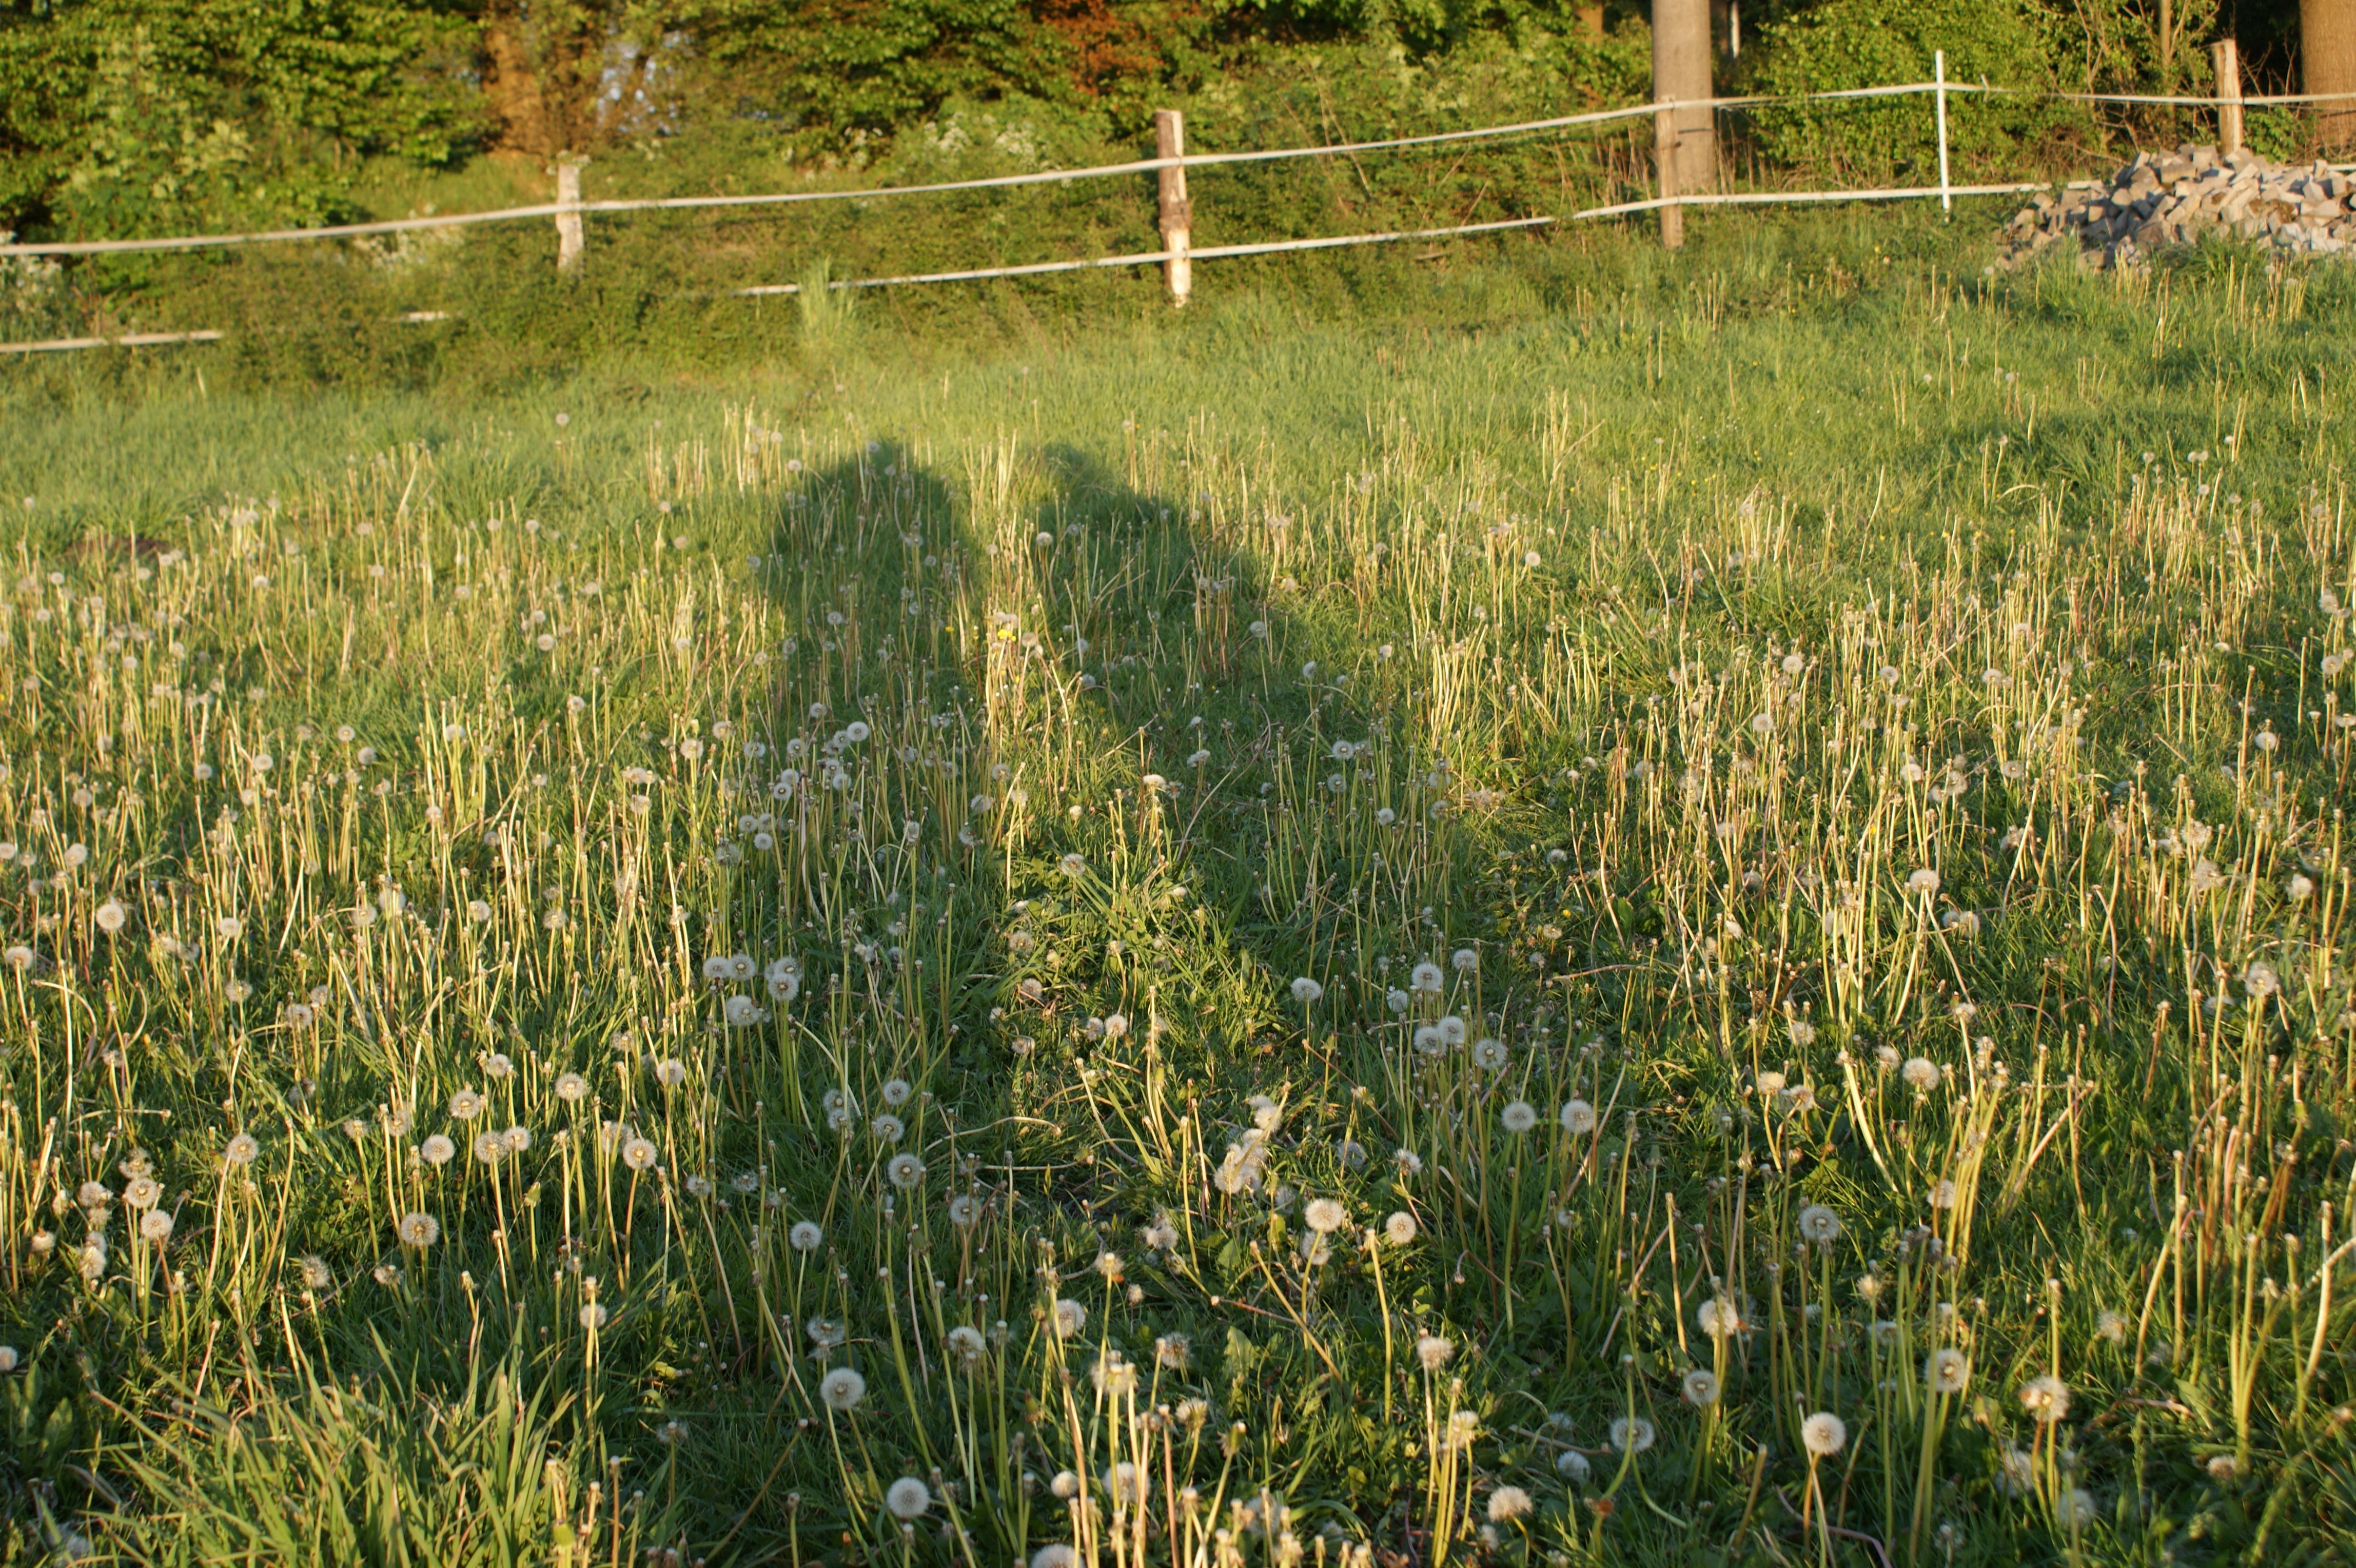
grass, outline, light, plant, field, meadow, prairie, flower, food, crop, pasture, shadow, agriculture, flora, grassland, wetland, pair, ecosystem, flowering plant, shadow play, grass family, land plant, phragmites